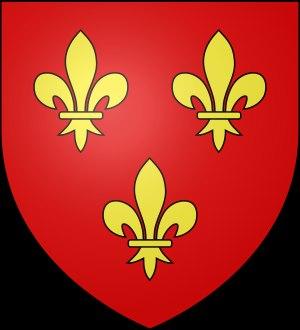
Lavardin peut faire référence à :